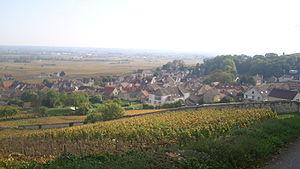
Vue du village de volnay et d'une petite partie de son vignoble
Le vignoble de Bourgogne est un vignoble français situé en Bourgogne-Franche-Comté dans les départements de l'Yonne, de la Côte-d'Or et de Saône-et-Loire. Il s’étend sur 250 km de longueur du nord de Chablis au sud du Mâconnais.